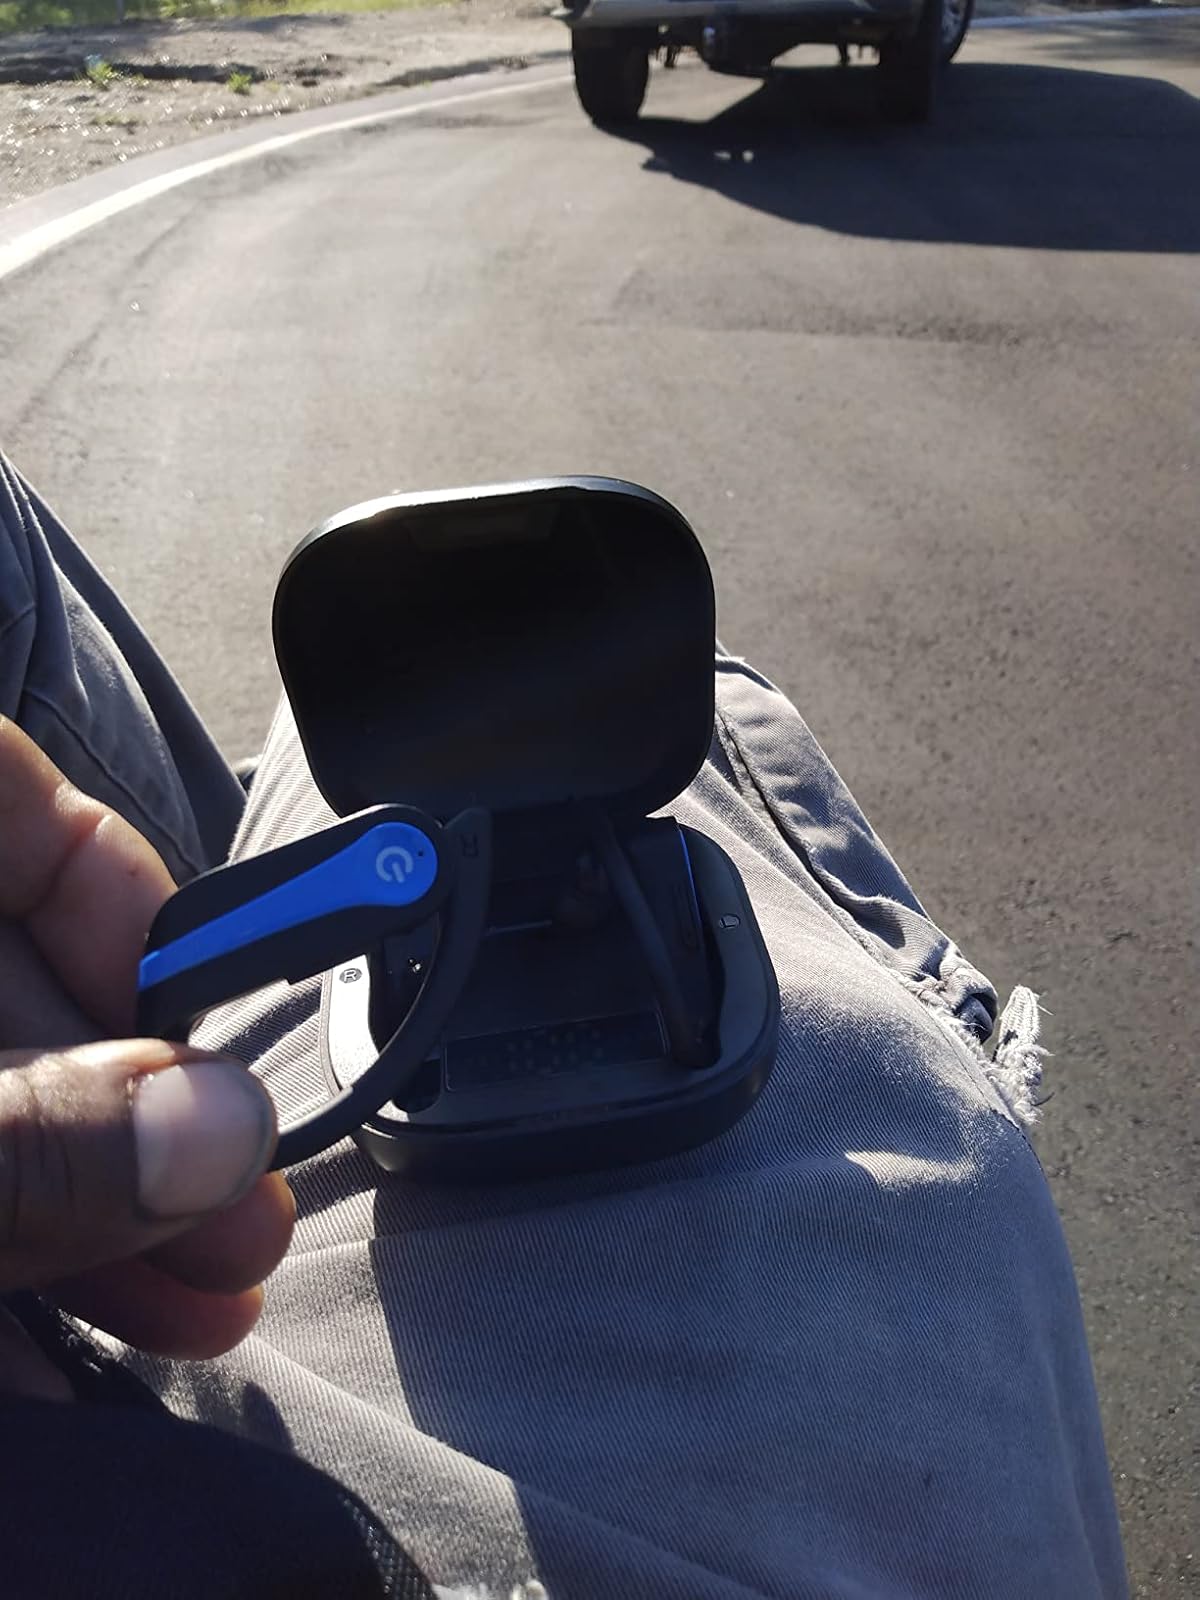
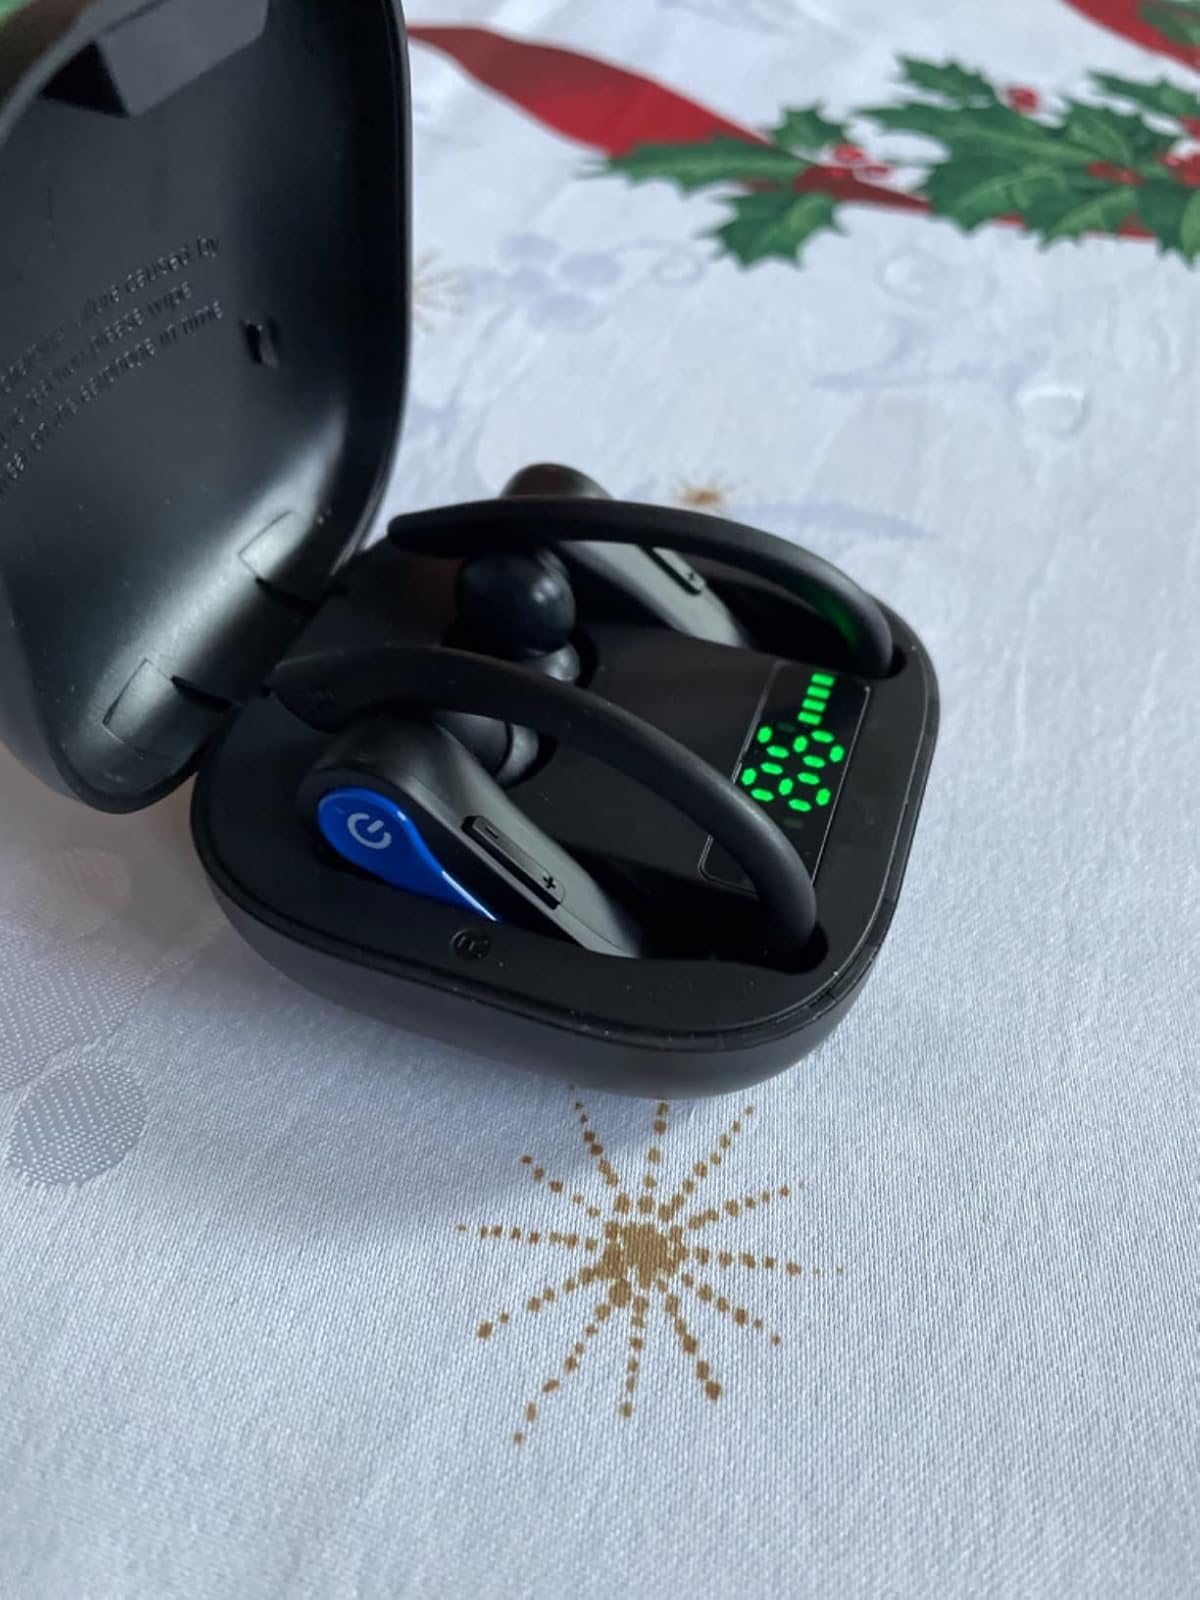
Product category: earbuds
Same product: yes